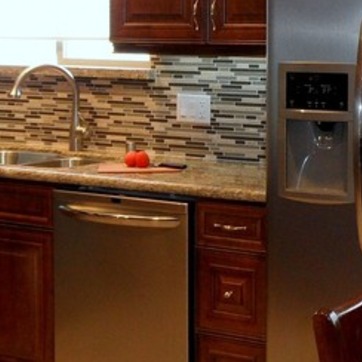
Material: polishedstone